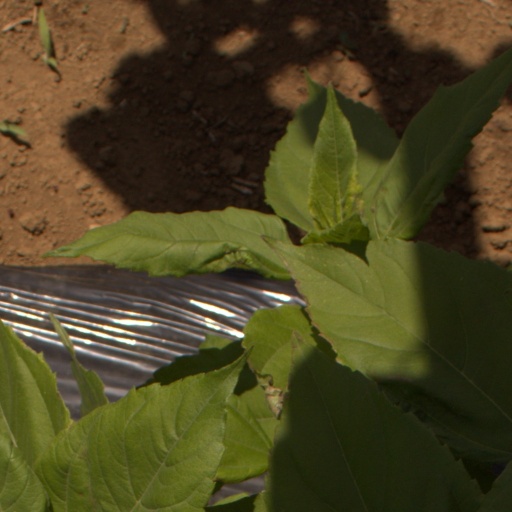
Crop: Jerusalem artichoke